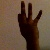
The image shows a hand gesture representing the number 9 in Indian Sign Language.